Sports in Minneapolis–Saint Paul

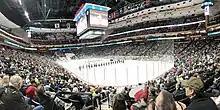
Xcel Energy Center, home of the Minnesota Wild.

Gifted amateur athletes have played in Minneapolis schools, notably starting in the 1920s and 1930s at Central, DeLaSalle, and Marshall high schools.